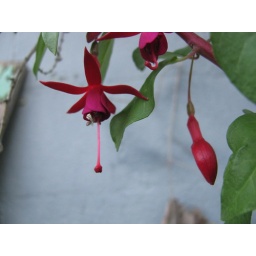
i loveee this flowers that grow by my grandmas house